Cibola National Forest

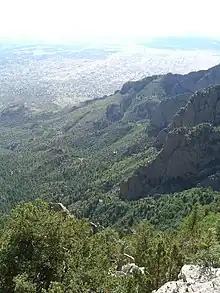
View from Sandia Peak, in the Sandia Mountains. In the background is Albuquerque, New Mexico. In the center is a tramway car moving along the Sandia Peak Tramway.

The Mountainair Ranger District manages national forestland in Torrance, northwestern Lincoln, and eastern Valencia counties, which are in central New Mexico. Within the Mountainair District are the Gallinas Mountains and the Manzano Mountains. Congress designated the Manzano Wilderness in 1978. The Mount Taylor Ranger District manages land in northern Cibola, southern McKinley, and western Sandoval counties in western New Mexico. Mount Taylor and Zuni Mountains are within the Mount Taylor District.